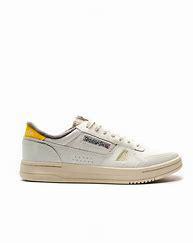
Brand: Reebok
Model: LT Court